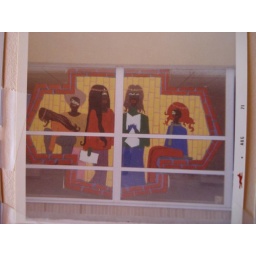
I did this stained glass window in high school, for Christmas. Everyone said it looked like a Chevrolet emblem.